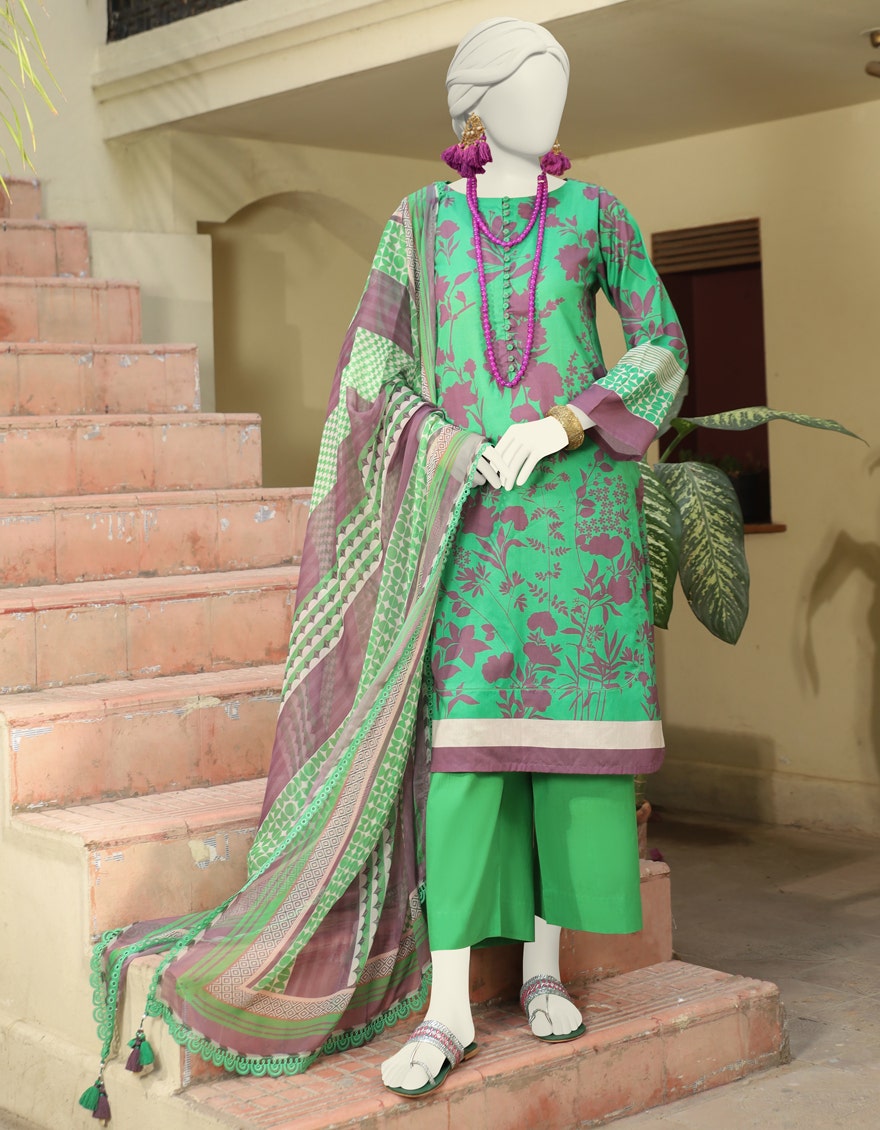
green multi embroidered salwar suit